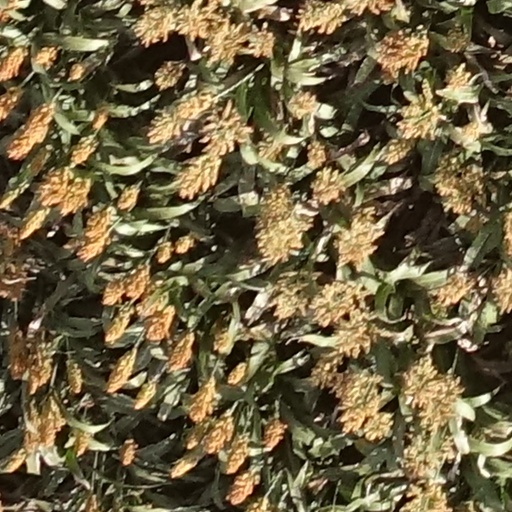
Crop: sorghum